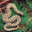
Label: snake